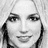
Emotion: happy